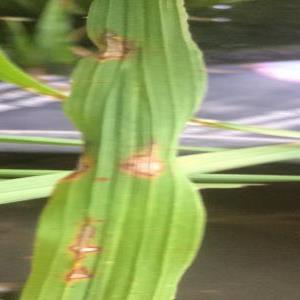
Disease: Blast